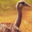
Label: bird